Super Bomberman 3

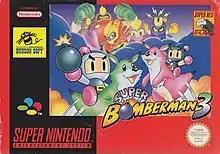
European cover art

is a game released for the Super Nintendo Entertainment System in 1995. It is the third installment in the "Super Bomberman" series, and the third "Bomberman" game to be released for the system. Up to five players can play at the same time. The game was released in Japan and the PAL region, but not in North America due to the closure of Hudson Soft USA.